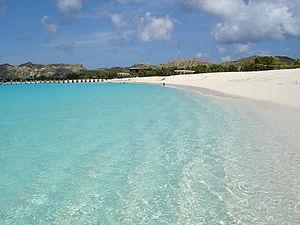
La Orchila est une île de la mer des Caraïbes sous la souveraineté du Venezuela. Elle fait partie des Dépendances fédérales.
Les Dépendances fédérales sont constituées de 72 îles au large des terres vénézuéliennes dans la mer des Caraïbes et du golfe du Venezuela.